Street Without End

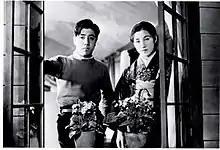
Akio Isono and Setsuko Shinobu in "Street Without End"

is a 1934 Japanese silent drama film directed by Mikio Naruse, based on a newspaper serial by Komatsu Kitamura. It was Naruse's last silent film and his final film for the Shochiku studio.